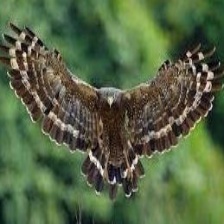
Species: CRESTED SERPENT EAGLE
Scientific name: SPILORNIS CHEELA